Dynasty Warriors (film)

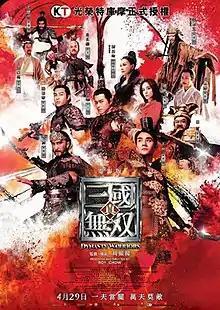
Film poster

Dynasty Warriors is a 2021 Hong Kong fantasy-action film based on the Japanese video game franchise of the same title by Omega Force and Koei Tecmo. Directed by Roy Chow, the film stars an ensemble cast from Hong Kong, China and Taiwan, including Louis Koo, Carina Lau, Wang Kai, Tony Yang, Han Geng, Justin Cheung, Gulnazar and Ray Lui. The film was released on 29 April 2021 in Hong Kong, and in China on 30 April 2021.